Ayhancan Güven

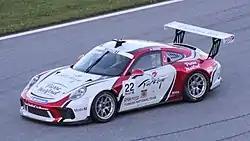
Güven during the race weekend of 2019 Porsche Supercup Austria at the Red Bull Ring in Spielberg.

Ayhancan Güven (born 2 January 1998) is a Turkish racing driver and a Porsche factory driver. He currently competes in the Deutsche Tourenwagen Masters.